Kay Bahman

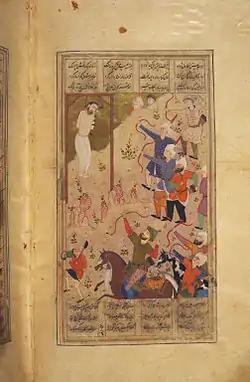
Persian miniature: Bahman has Faramarz shot full of arrows in Kabul

In Firdausi's "Shahnameh" ("ca." 1000 CE), which versifies and embellishes previous tradition, Bahman's father Esfandiar is portrayed as having been killed by Rostam. The "Shahnameh" goes on to describe how Bahman sets off with a large army to avenge his father's death. In the meanwhile however, Rostam had already been treacherously killed by Rostam's half-brother Shaghad. Frustrated, Bahman instead kills Rostam's son Faramarz, imprisons Rustom's father Zal (whom he however releases on the behest of his uncle Peshotan), and lays waste to Rostam's feudal lands.